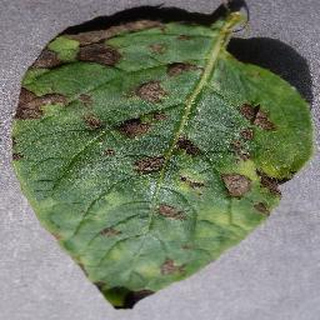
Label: potato_early_blight